QF 18-pounder gun

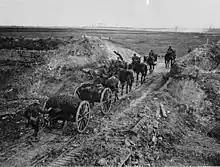

After WWI, Vickers modified 18-pounder on the Mk. IV carriage to shoot 105-mm shells; this design was license-produced as "Obús Vickers de 10,5 cm. modelo 1922 (105/22)" at partially Vickers-owned Sociedad Española de Construcción Naval plant; those howitzers were used by both sides of the Spanish Civil War. After the start of WWII they were modernised with a lengthened (from 22 calibres to 30 calibres) barrel featuring a counterweight at the breech and redesignated as "Obús de campaña Vickers de 105/30 modelo 1940" Some 105/30 pieces (but not all) received pneumatic wheels.